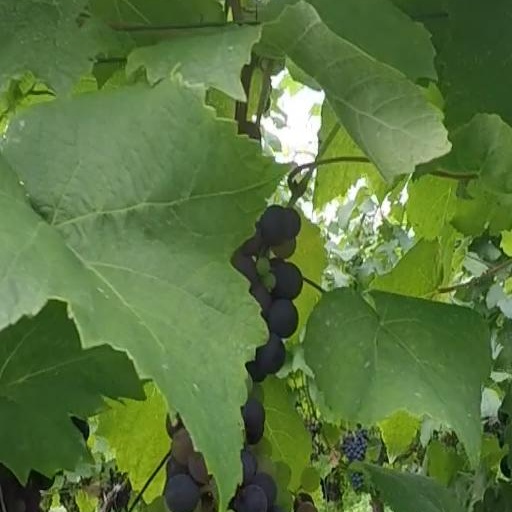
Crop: grape